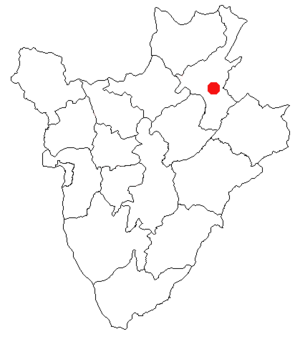
Muyinga
Muyingas beliggenhed i Burundi
Muyinga er en by i den nordøstlige del af Burundi, med et indbyggertal på cirka 50.000. Byen er hovedstad i en provins af samme navn.